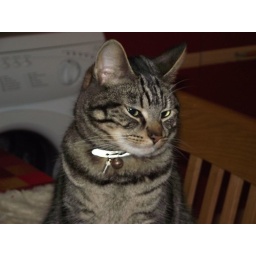
There's a cat in the kitchen